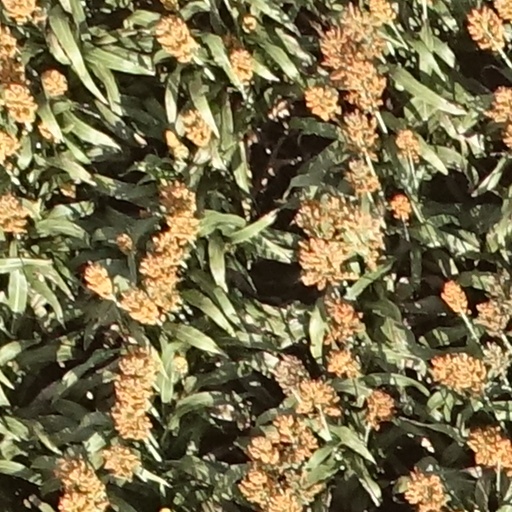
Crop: sorghum